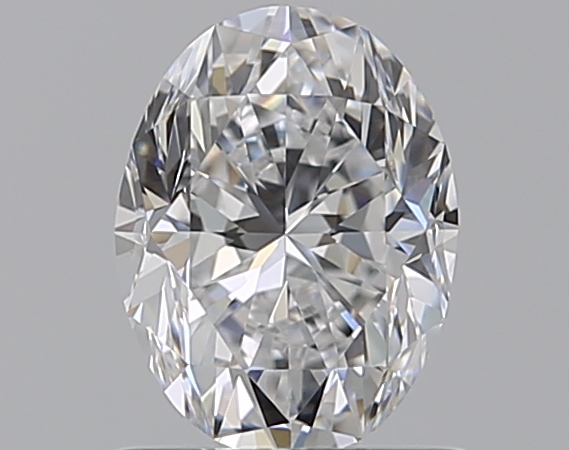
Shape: oval
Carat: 1
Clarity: VVS2
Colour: D
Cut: FG
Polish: EX
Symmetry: VG
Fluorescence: F
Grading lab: GIA
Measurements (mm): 7.11 x 5.37 x 3.85